Alice Esty (soprano)

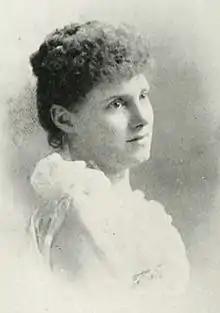
"A Woman of the Century"

Alice Esty (12 April 1864 – February 1935) was an American-born operatic soprano who spent most of her career based in England.